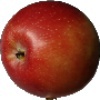
Label: Apple Braeburn 1